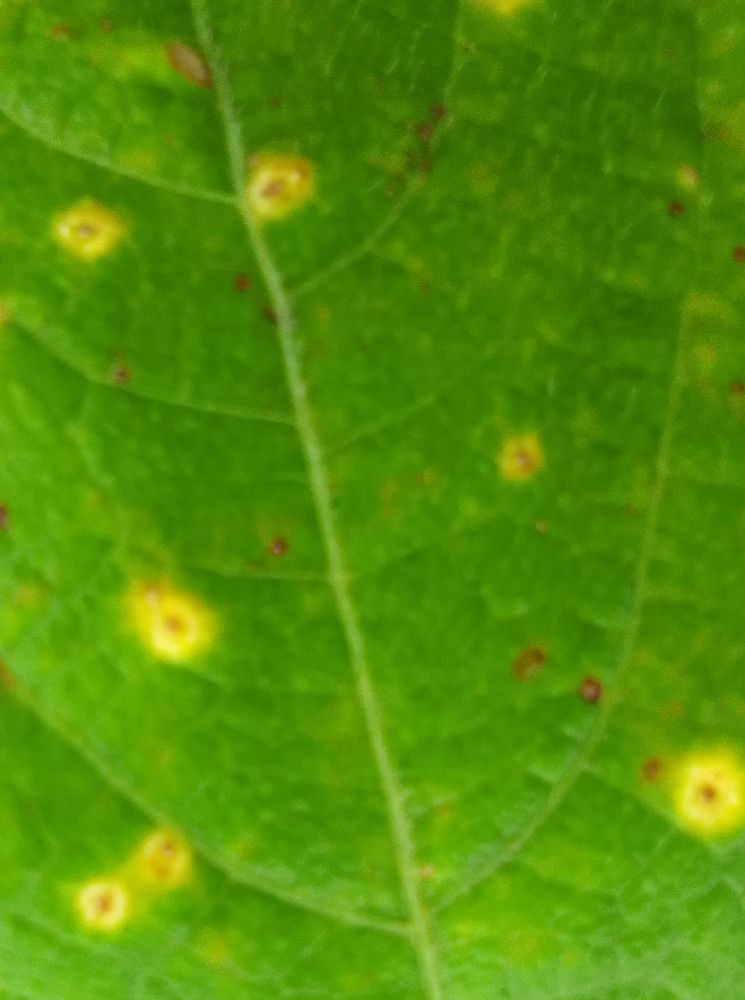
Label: rust